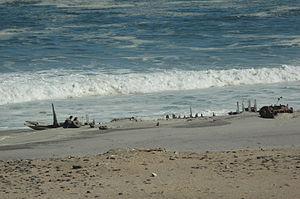
La côte des Squelettes est la partie nord de la côte Atlantique de la Namibie, au sud de l'Angola, à partir du fleuve Kunene au sud jusqu'au fleuve Swakop. Son nom est parfois utilisé pour décrire l'ensemble de la côte du désert du Namib.